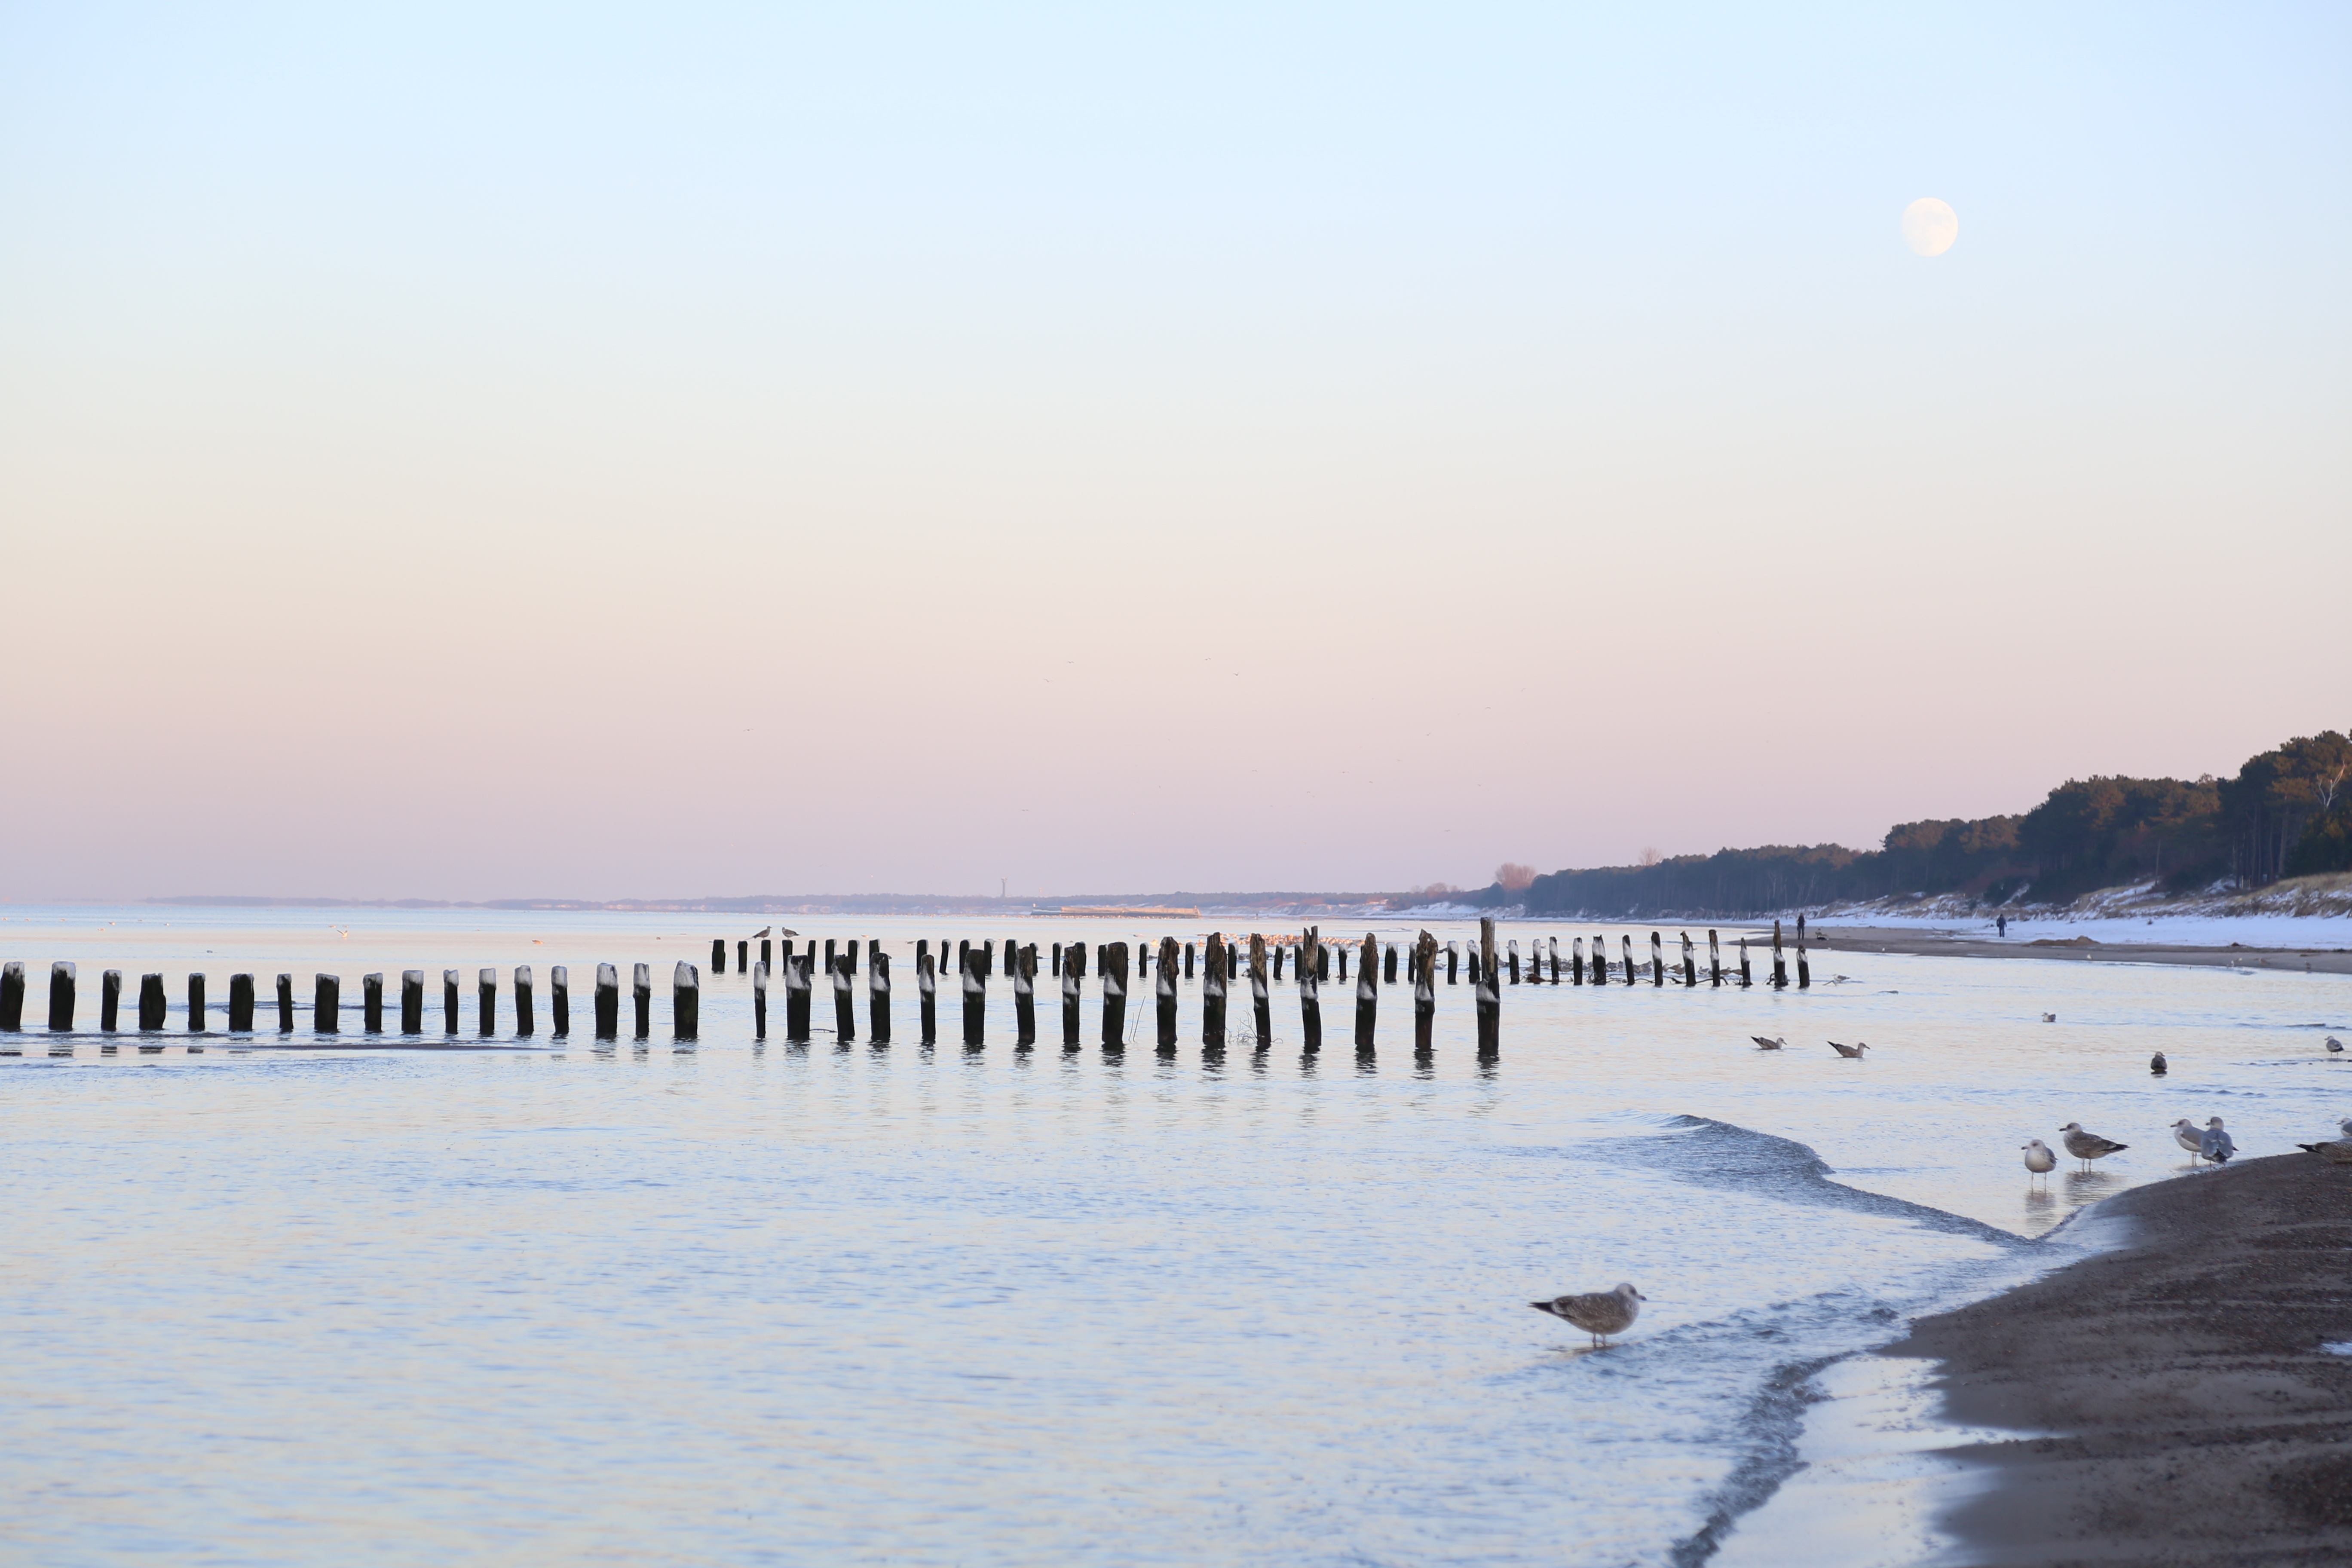
beach, landscape, sea, coast, water, nature, sand, ocean, horizon, snow, cold, winter, sunrise, sunlight, morning, shore, wave, lake, frost, dawn, pier, dusk, ice, reflection, bay, frozen, body of water, icicle, time of year, biel, ice crystals, atmospheric phenomenon, wind wave